Whittle Brook

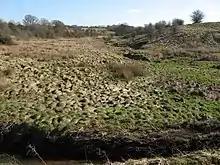
The brook's meanders as it cuts through Unsworth Moss

Whittle Brook runs through a historically agricultural area, though has come into further contact with human settlement following the suburbanisation of its vicinity. The earliest part of its history was suggested in 1984 when an archeological investigation concluded that there may have an iron smelting site on the banks of the brook. While not conclusive, the investigation explored the possibility of a regionally significant medieval bloomery that used the brook as a water source.